Panamá Viejo

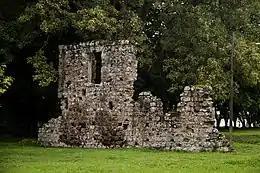
The "Casa de los Genoveses" (house of Genoans) in Panama Viejo

From 1520, some Genoese merchants ruled the commerce of Old Panama (Panamá Viejo) on the Pacific Ocean for a century, thanks to a concession given by the Spaniards, who had the Republic of Genoa as allies.